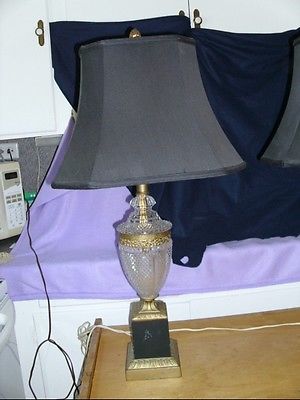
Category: table